Athlone Castle

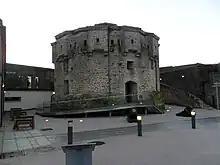
View within the Castle fortification in Athlone after the restoration works

Athlone Castle has reopened as of 2012 following a multimillion-euro renovation to transform the castle into a state-of-the-art, multi-sensory visitor experience. It features eight exhibition spaces pursue both a chronological and thematic sequence including 3D maps, audio-visual installations and illustrations by renowned illustrator Victor Ambrus (best known for his work on Channel 4’s archaeological television programme "Time Team").